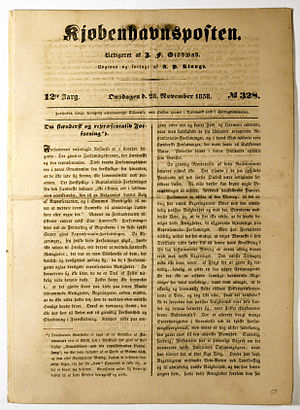
Kjøbenhavnsposten
Kjøbenhavnsposten var en dansk avis som udkom i perioden 2. januar 1827 – 31. marts 1859.